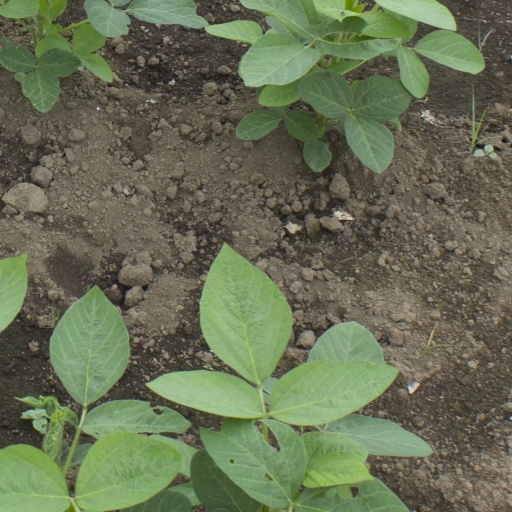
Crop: soybean